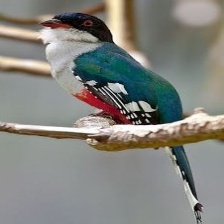
Species: CUBAN TROGON
Scientific name: PRIOTELUS TEMNURUS